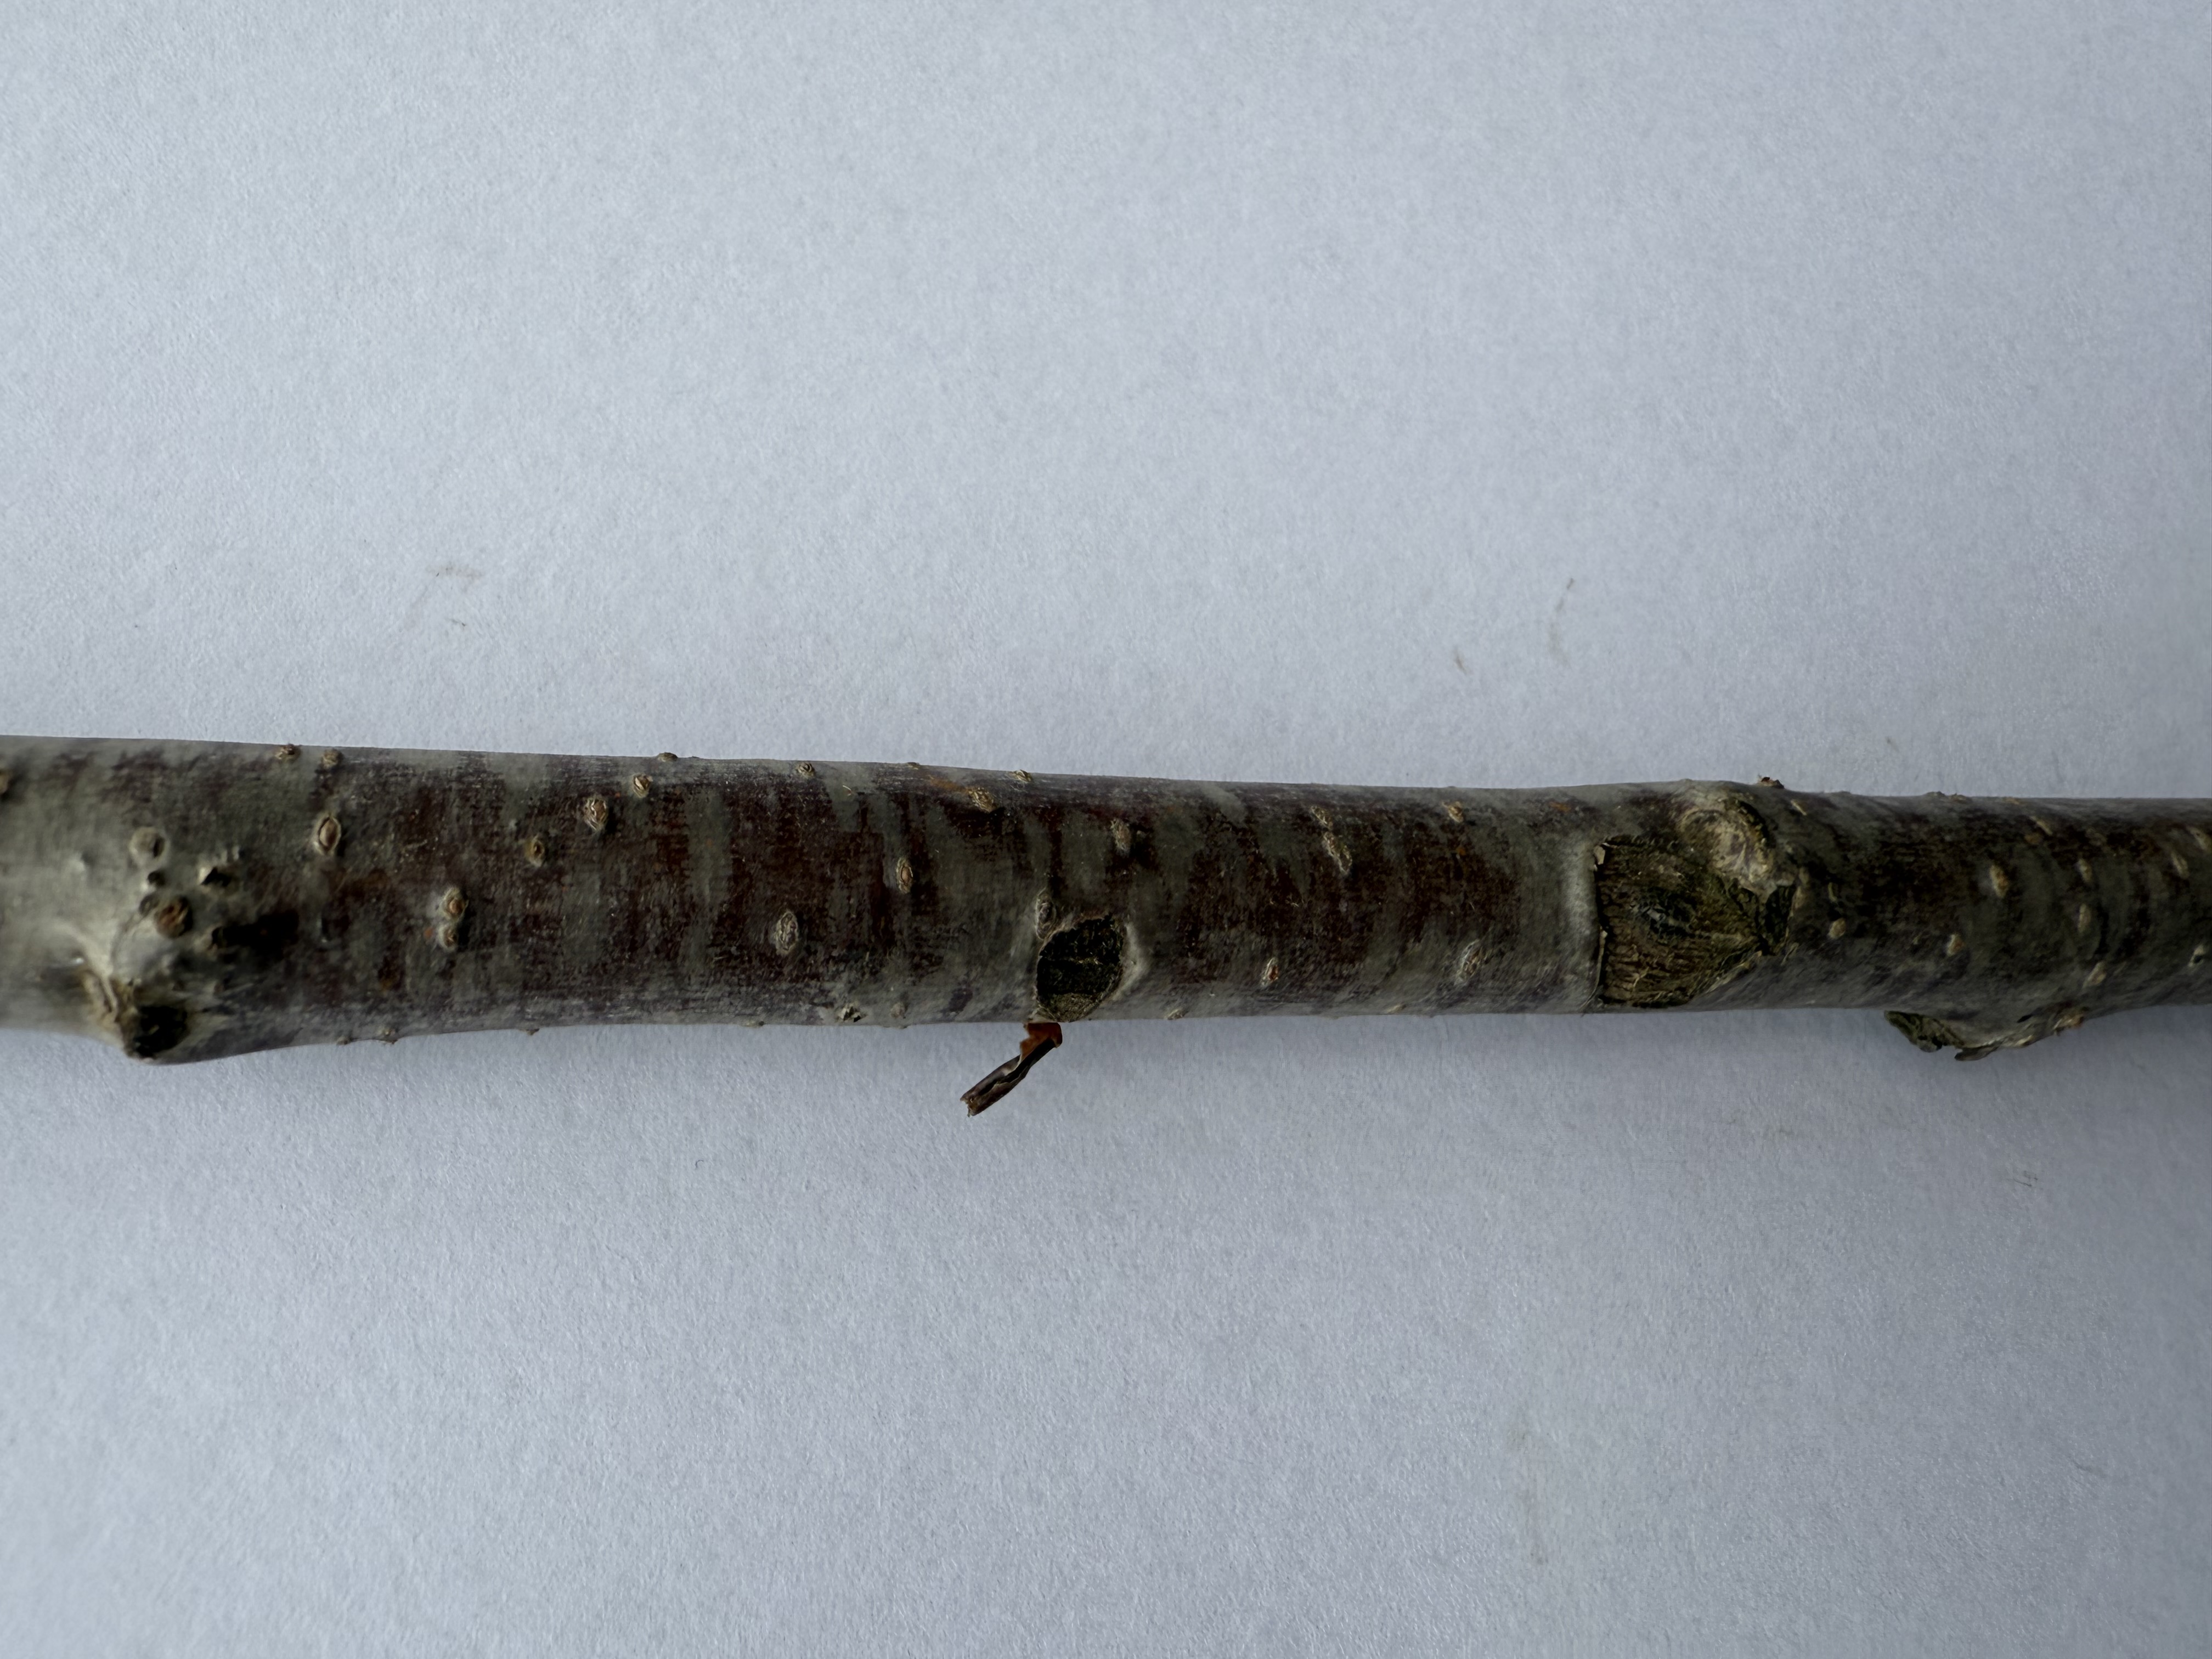
Variety: Ziraat 0900 Cherry